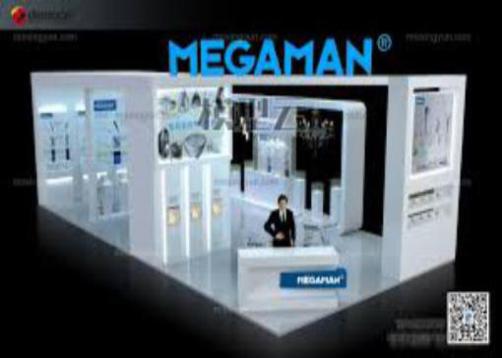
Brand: manjiamei
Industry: Necessities